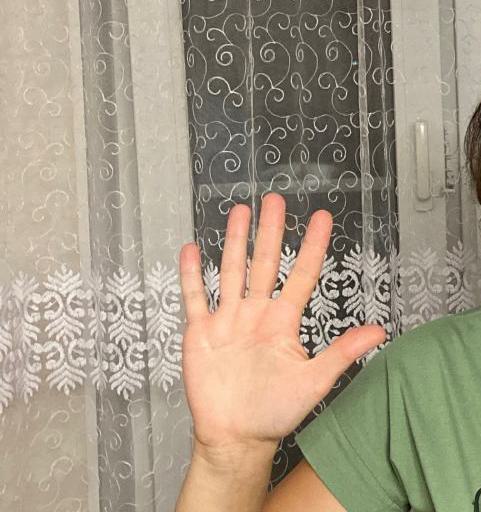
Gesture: palm